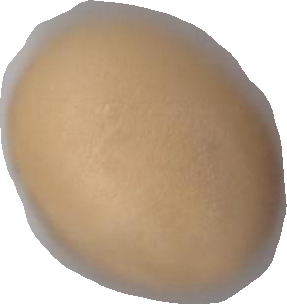
Variety: Dega